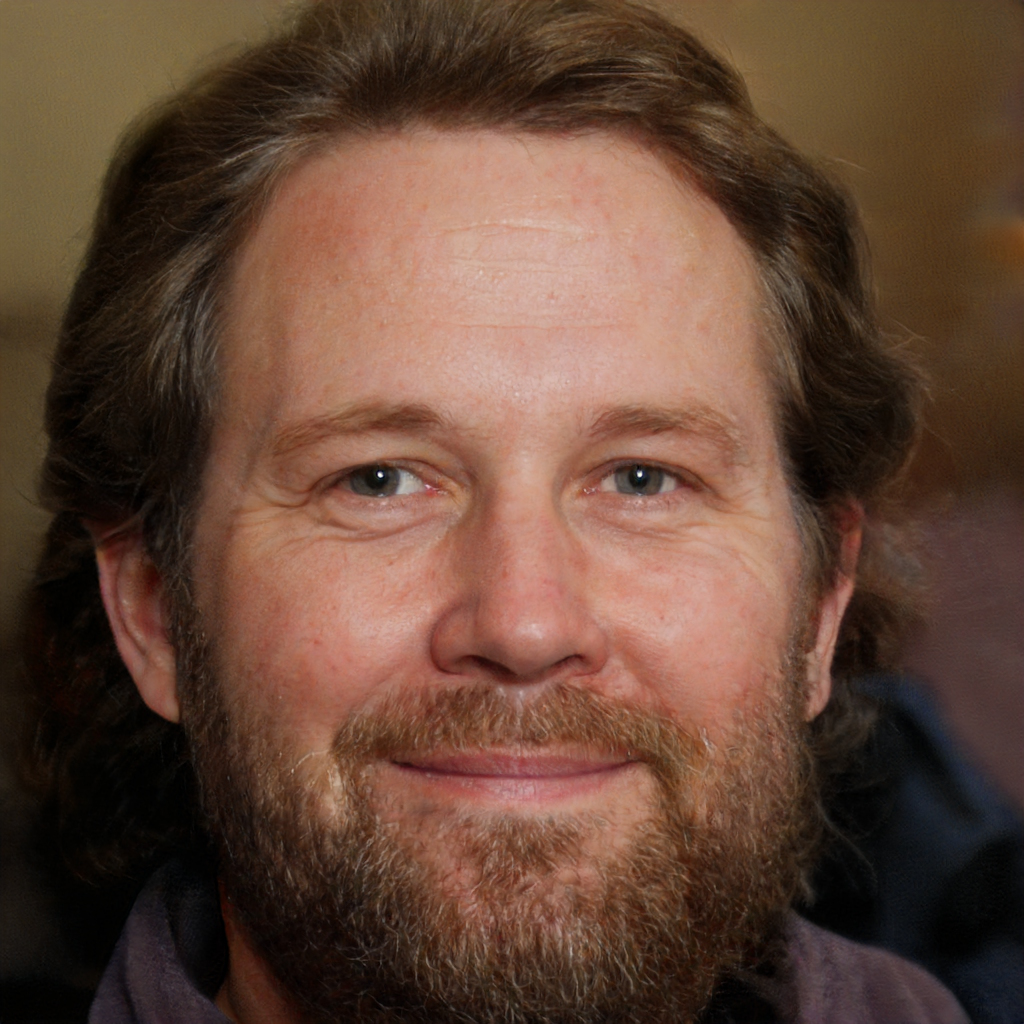
Gender: Male